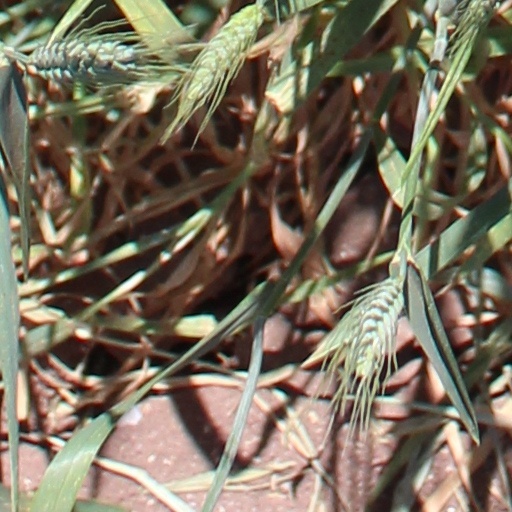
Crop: wheat